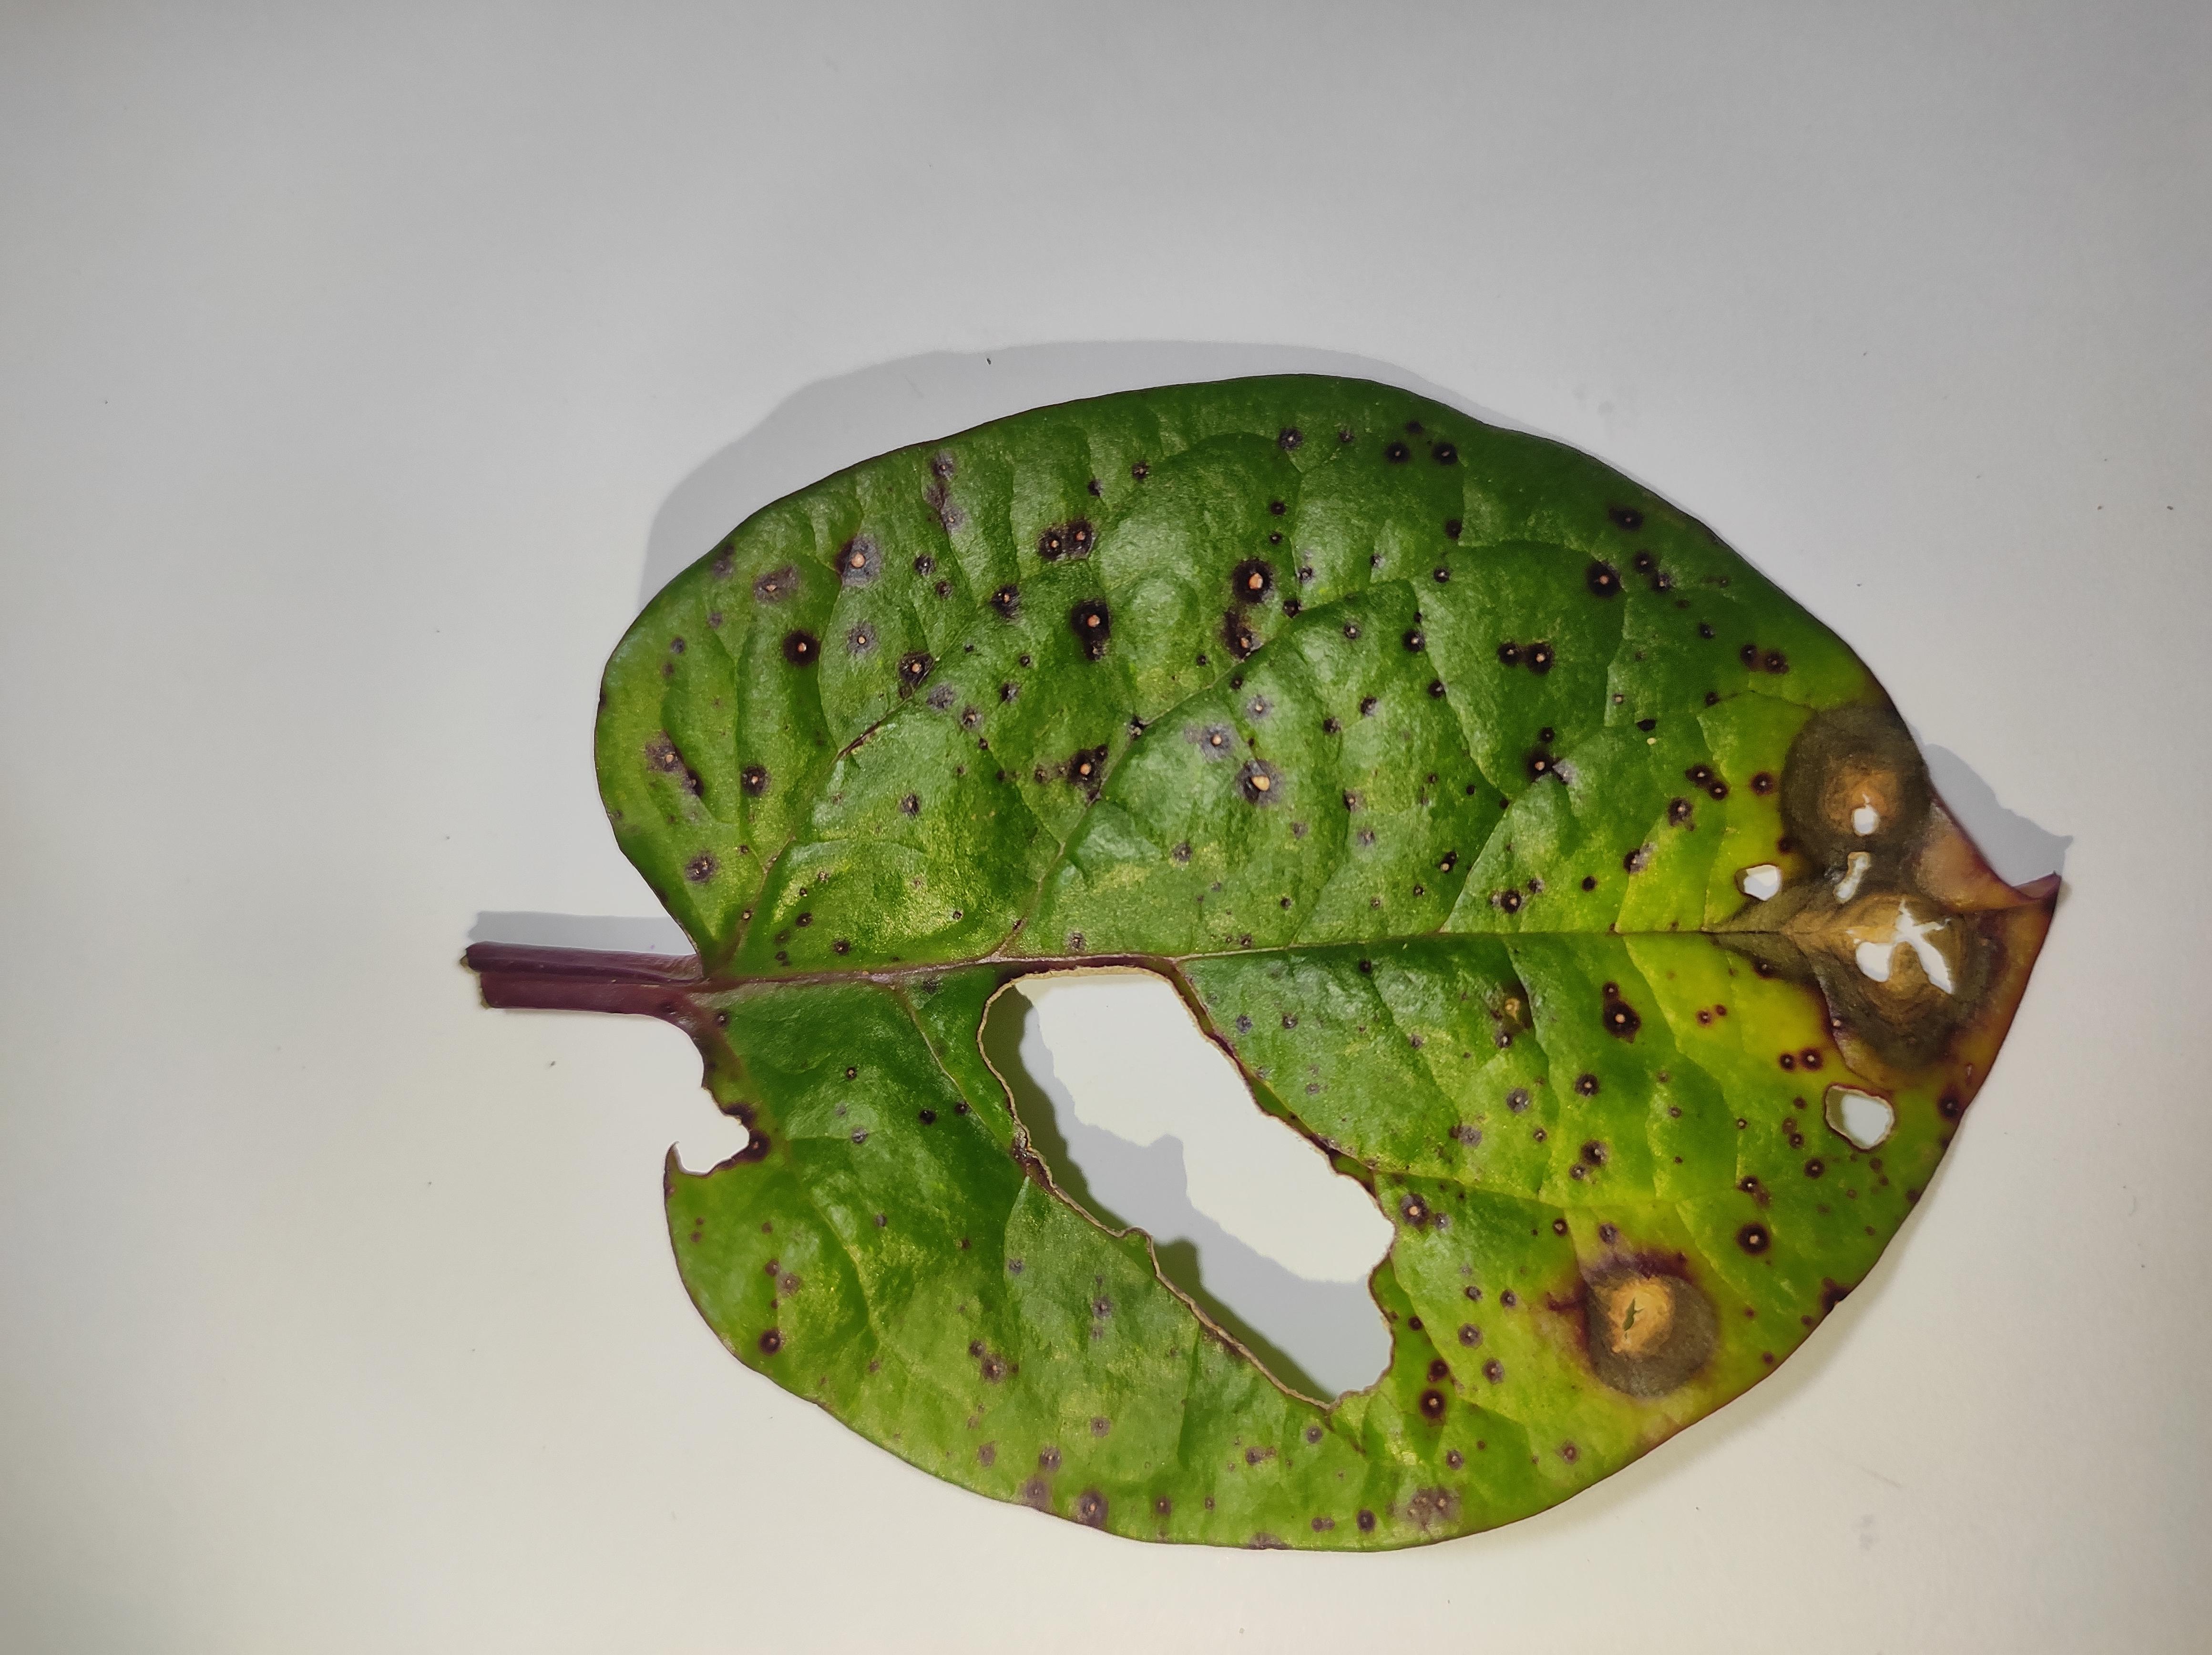
Label: straw_mite